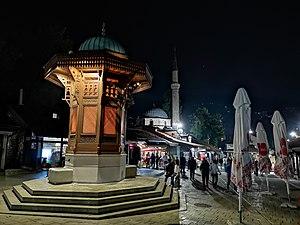
Fontaine Sebilj, dans le quartier Baščaršija, la vieille ville de Sarajevo
Sarajevo, prononcé [saʁajɛvo], est la capitale et la plus grande ville de Bosnie-Herzégovine. Traversée par la rivière Miljacka, la ville fait partie du canton de Sarajevo, l'un des dix de Bosnie-et-Herzégovine.